Hejing County

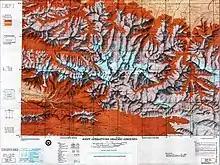
Map including northern part of the county (ATC, 1971)

The population of Hejing County is about 190,000 as of 2010, and the county is home to 29 different ethnic groups including Mongol, Han, Uyghur and Hui.